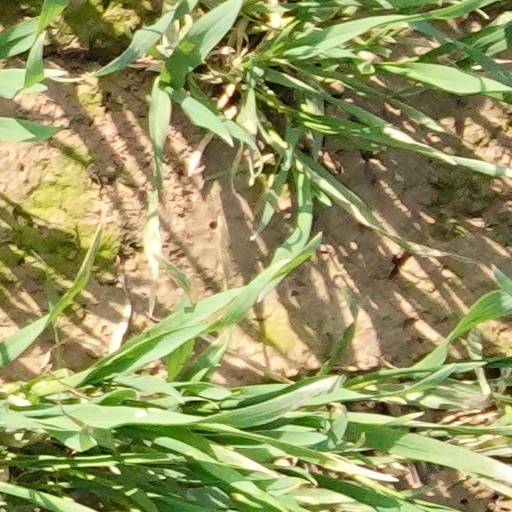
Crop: wheat